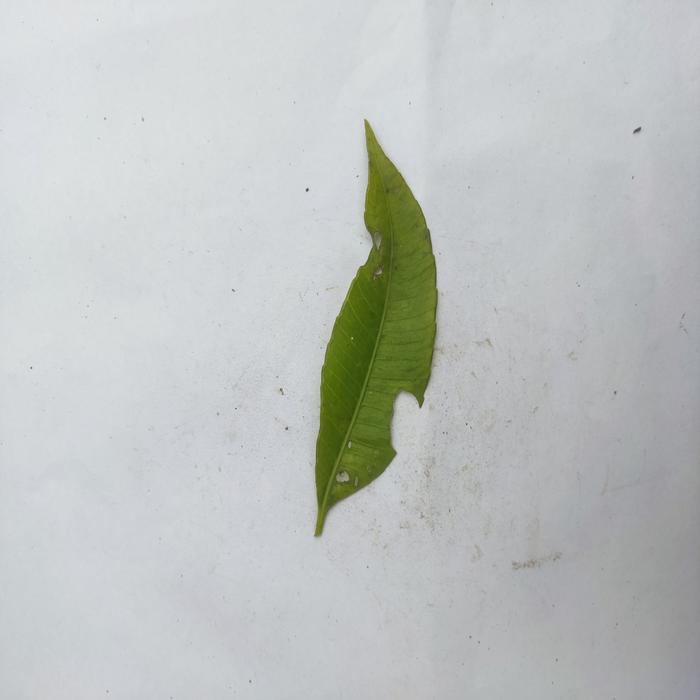
Crop: Hog Plum
Leaf condition: Anthracnose